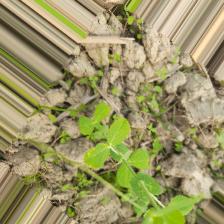
Label: Normal